Jack Clarke (footballer, born 1933)

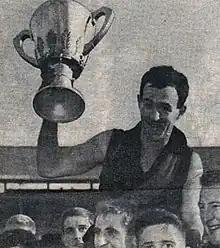
Jack Clarke after the 1962 VFL Grand Final

John Edward Clarke (14 July 1933 – 3 December 2001) was an Australian rules footballer and coach in the VFL. An Essendon and Victorian champion, Clarke was one of the premier midfielders of the VFL for well over a decade, Clarke led Essendon to the flag in 1962 as captain, and also played in the victorious 1965 side. Clarke was inducted into the Australian Football Hall of Fame in 1996, and was named as the centreman of the Essendon Team of the Century in 1997.